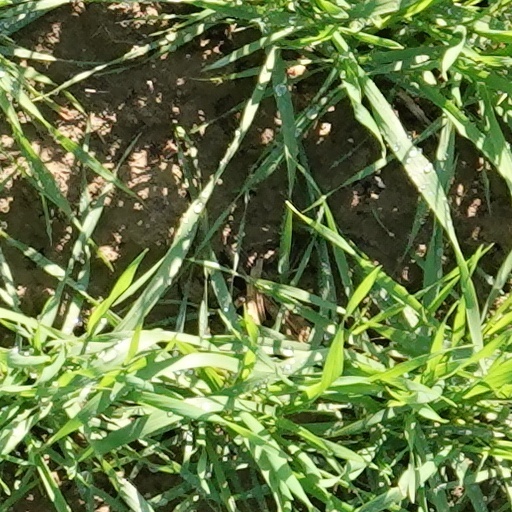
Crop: wheat